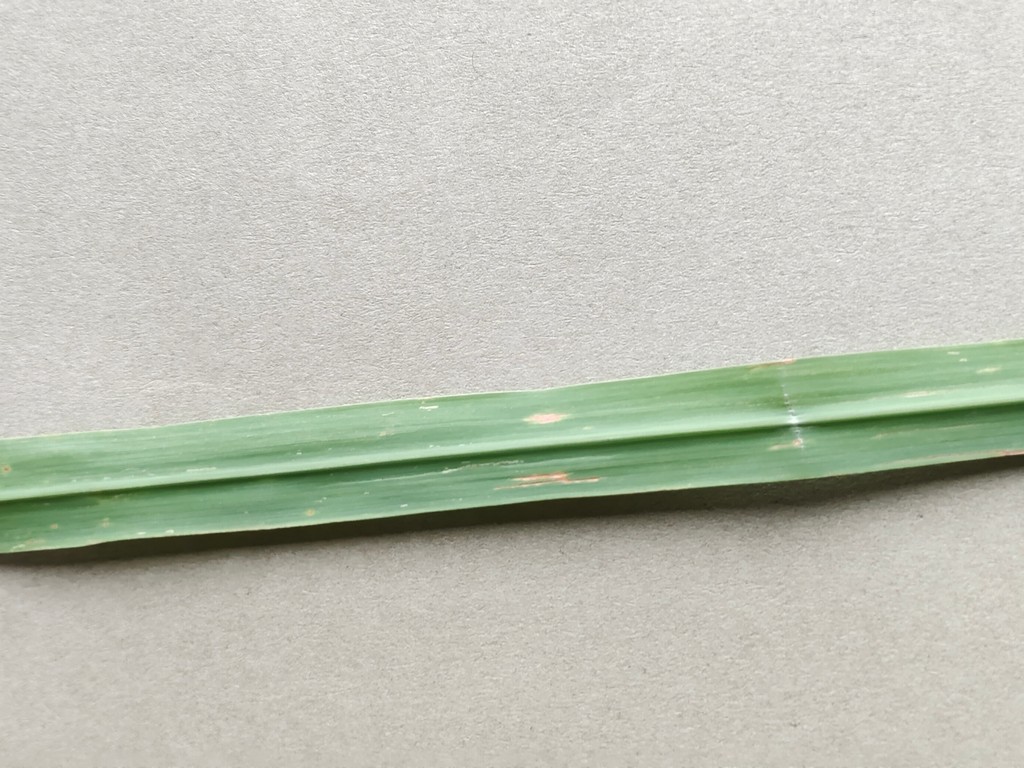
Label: Unhealthy